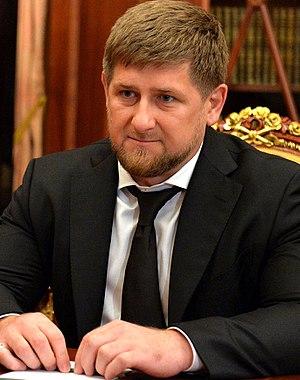
La censure en fédération de Russie est le contrôle des institutions de l'État et de la société civile russe sur le contenu et la diffusion de l'information, des documents imprimés, des œuvres musicales et scéniques, des œuvres d'art, des œuvres cinématographiques et photographiques, des transmissions par radio ou télévision, des sites web et portails, dans certains cas de la correspondance privée, dans le but de limiter ou d'empêcher la diffusion d'idées et d'informations dont les organes du pouvoir, ou l'opinion publique, estiment qu'ils représentent un danger.